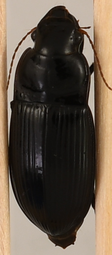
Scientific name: Harpalus caliginosus
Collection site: North Sterling NEON (STER), plot STER_033